Quercus texana

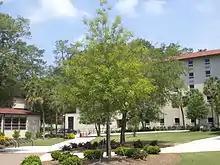
In cultivation

It is a tree growing up to 85 feet (25 meters) tall, with dark brown bark. It has leaves with sharp pointed lobes somewhat similar to those of the Georgia oak ("Q. georgiana") and pin oak ("Q. palustris"). It is fast-growing and usually has a pleasing red color in autumn, much more reliably so than the pin oak.